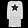
Label: Dress